Bar Beach, Lagos

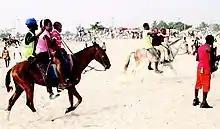
Donkey rides on Bar Beach, 2019

Bar Beach was a beach on the Atlantic Ocean along the shoreline of Lagos, situated on Victoria Island. For a time, it was the most popular beach in Nigeria especially when Lagos was the capital of the country. The beach serve as a venue for social activities like family outing, picnics and for some even spiritual gatherings.